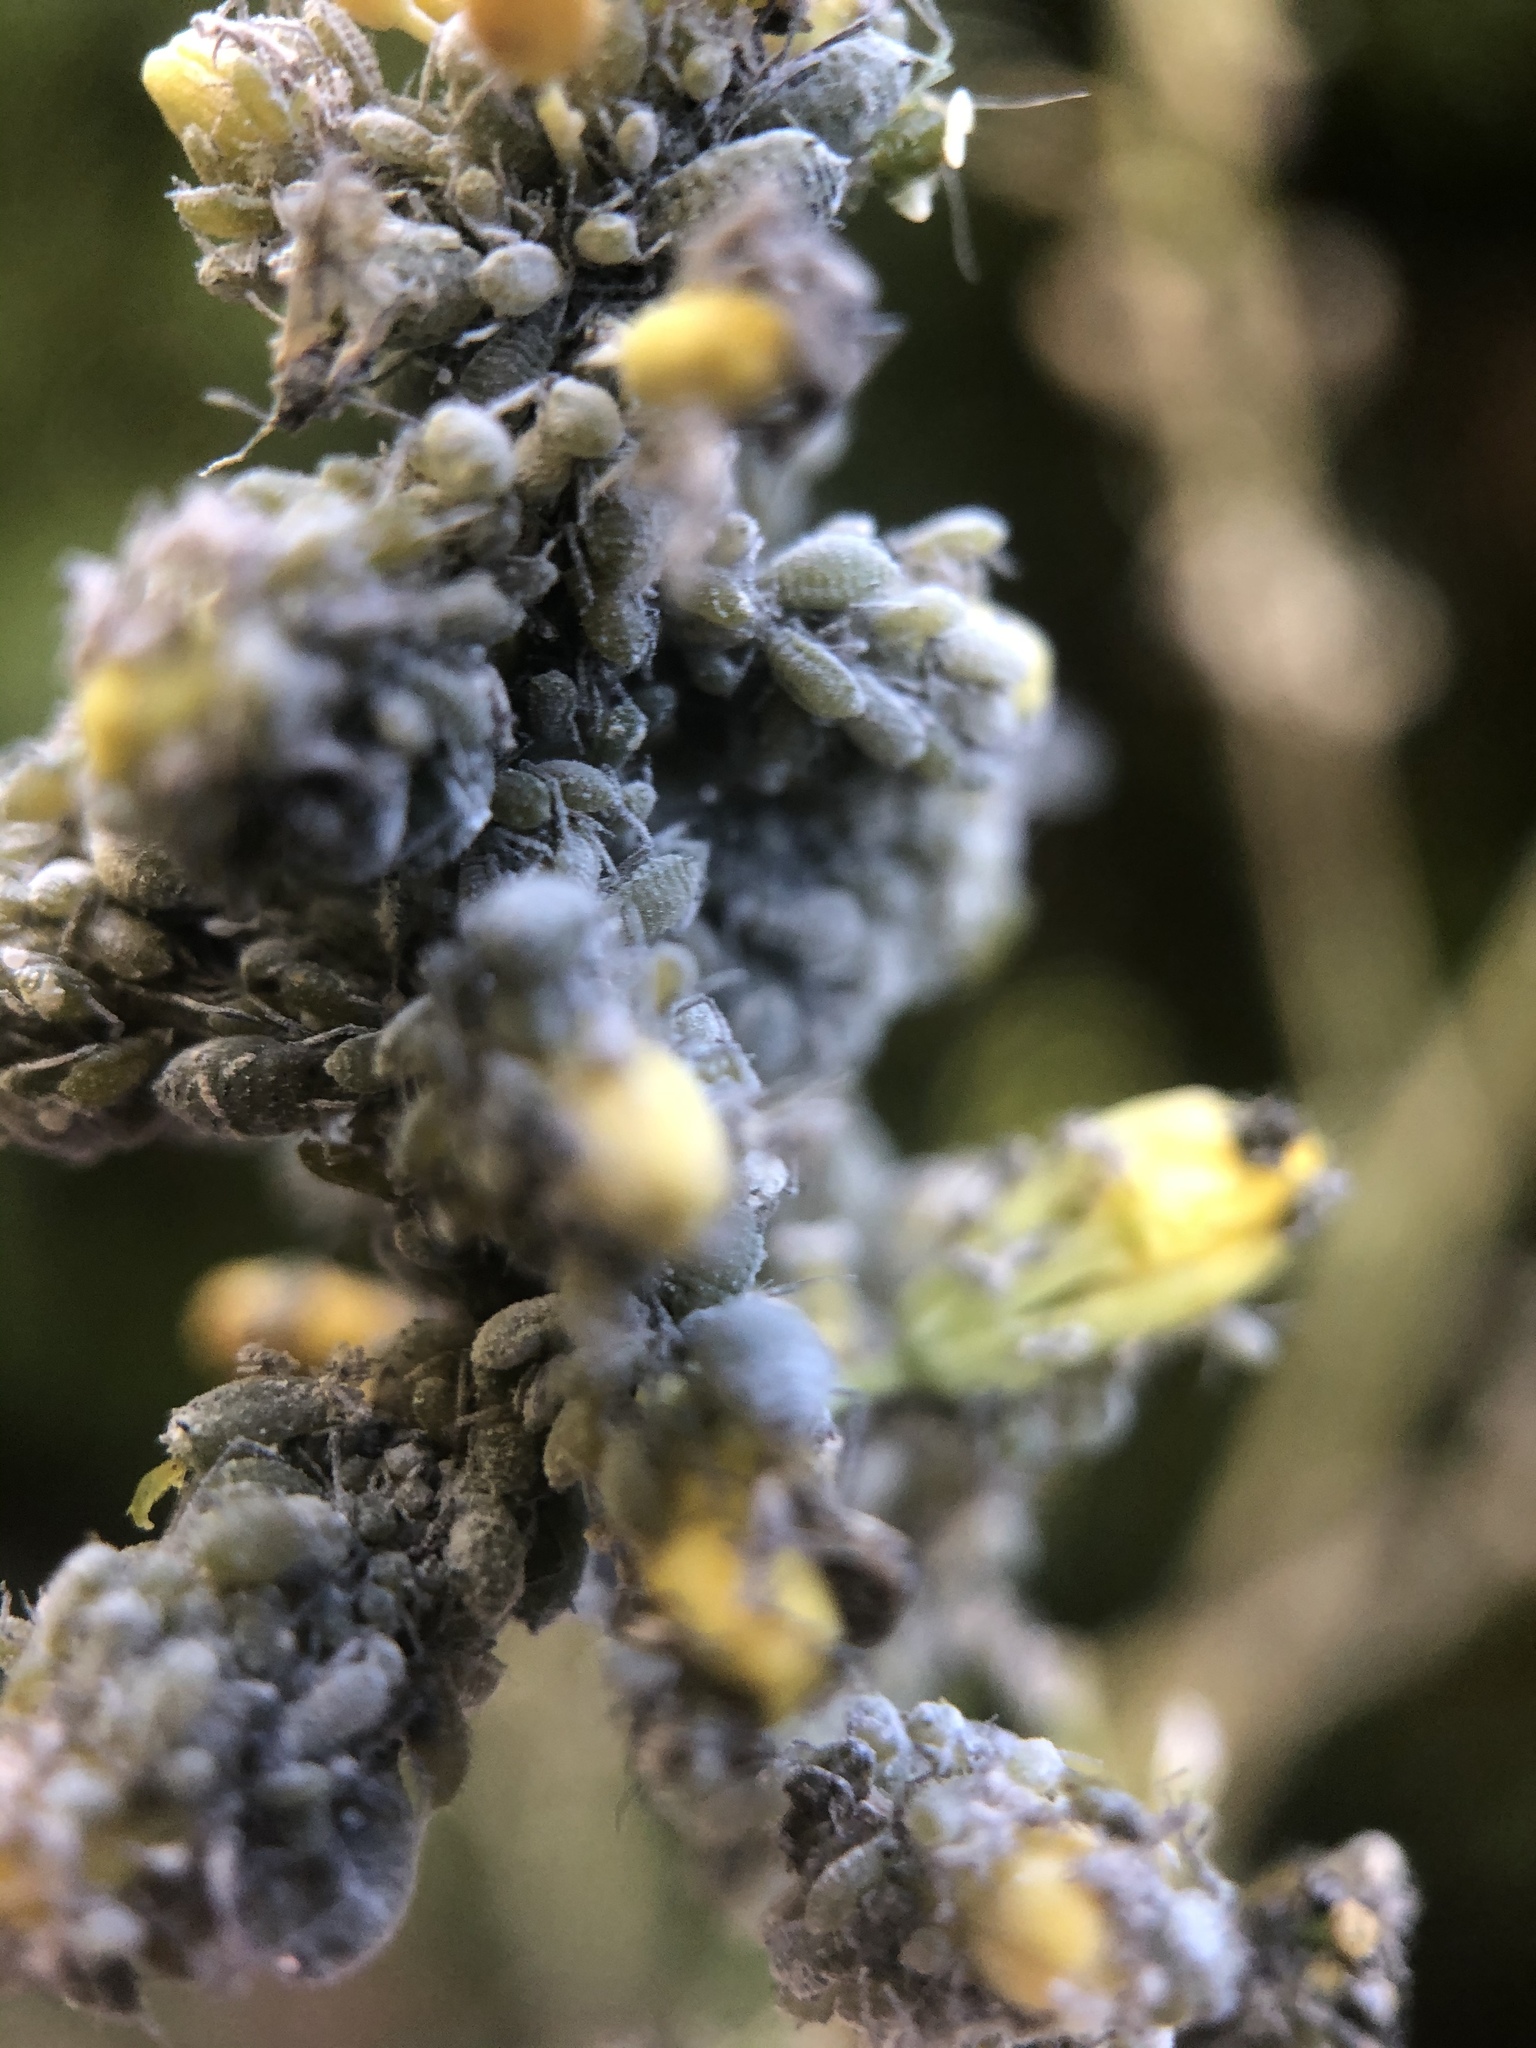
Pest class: cabbage_aphid